Women's suffrage in Pennsylvania

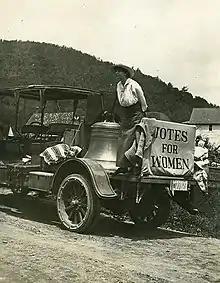
Louise Hall speaking from the platform of the Justice Bell Truck in Pennsylvania in summer of 1915

The women's suffrage movement in Pennsylvania was an outgrowth of the abolitionist movement in the state. Early women's suffrage advocates in Pennsylvania wanted equal suffrage not only for white women but for all African Americans. The first women's rights convention in the state was organized by Quakers and held in Chester County in 1852. Philadelphia would host the fifth National Women's Rights Convention in 1854. Later years saw suffragists forming a statewide group, the Pennsylvania Woman Suffrage Association (PWSA), and other smaller groups throughout the state. Early efforts moved slowly but steadily, with suffragists raising awareness and winning endorsements from labor unions.